Roy Burston

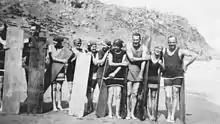
Samuel Burston (right) and his friends at Chiton Rocks Beach. Note early boogie board technology.

Burston was promoted to major in the AAMC on 1 July 1919, lieutenant colonel on 1 July 1920, and colonel on 1 September 1921. He assumed the post of Deputy Director of Medical Services, 4th Military District in South Australia on 1 August 1921, a post he was to hold until 12 October 1939.